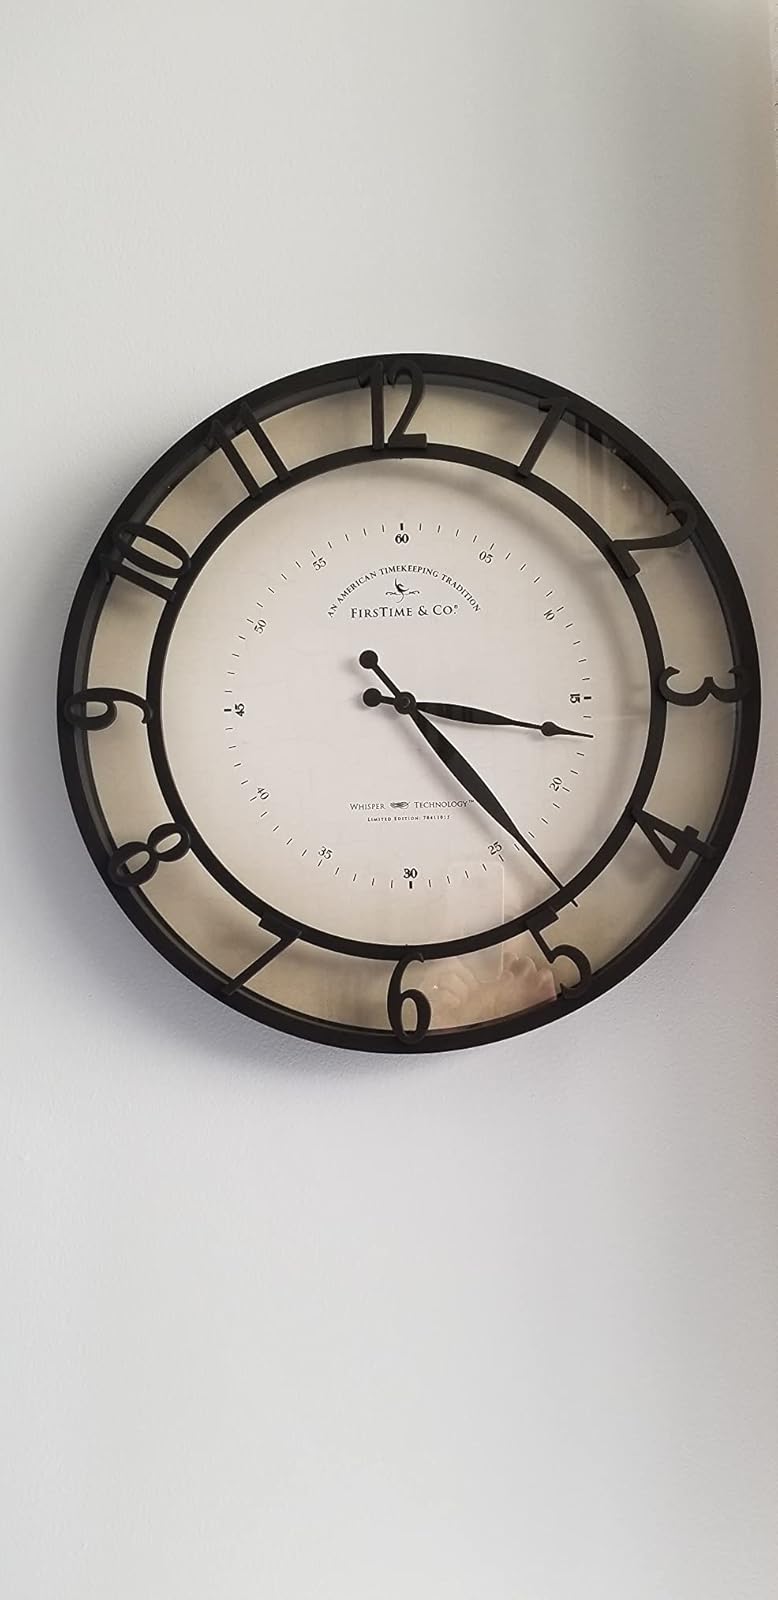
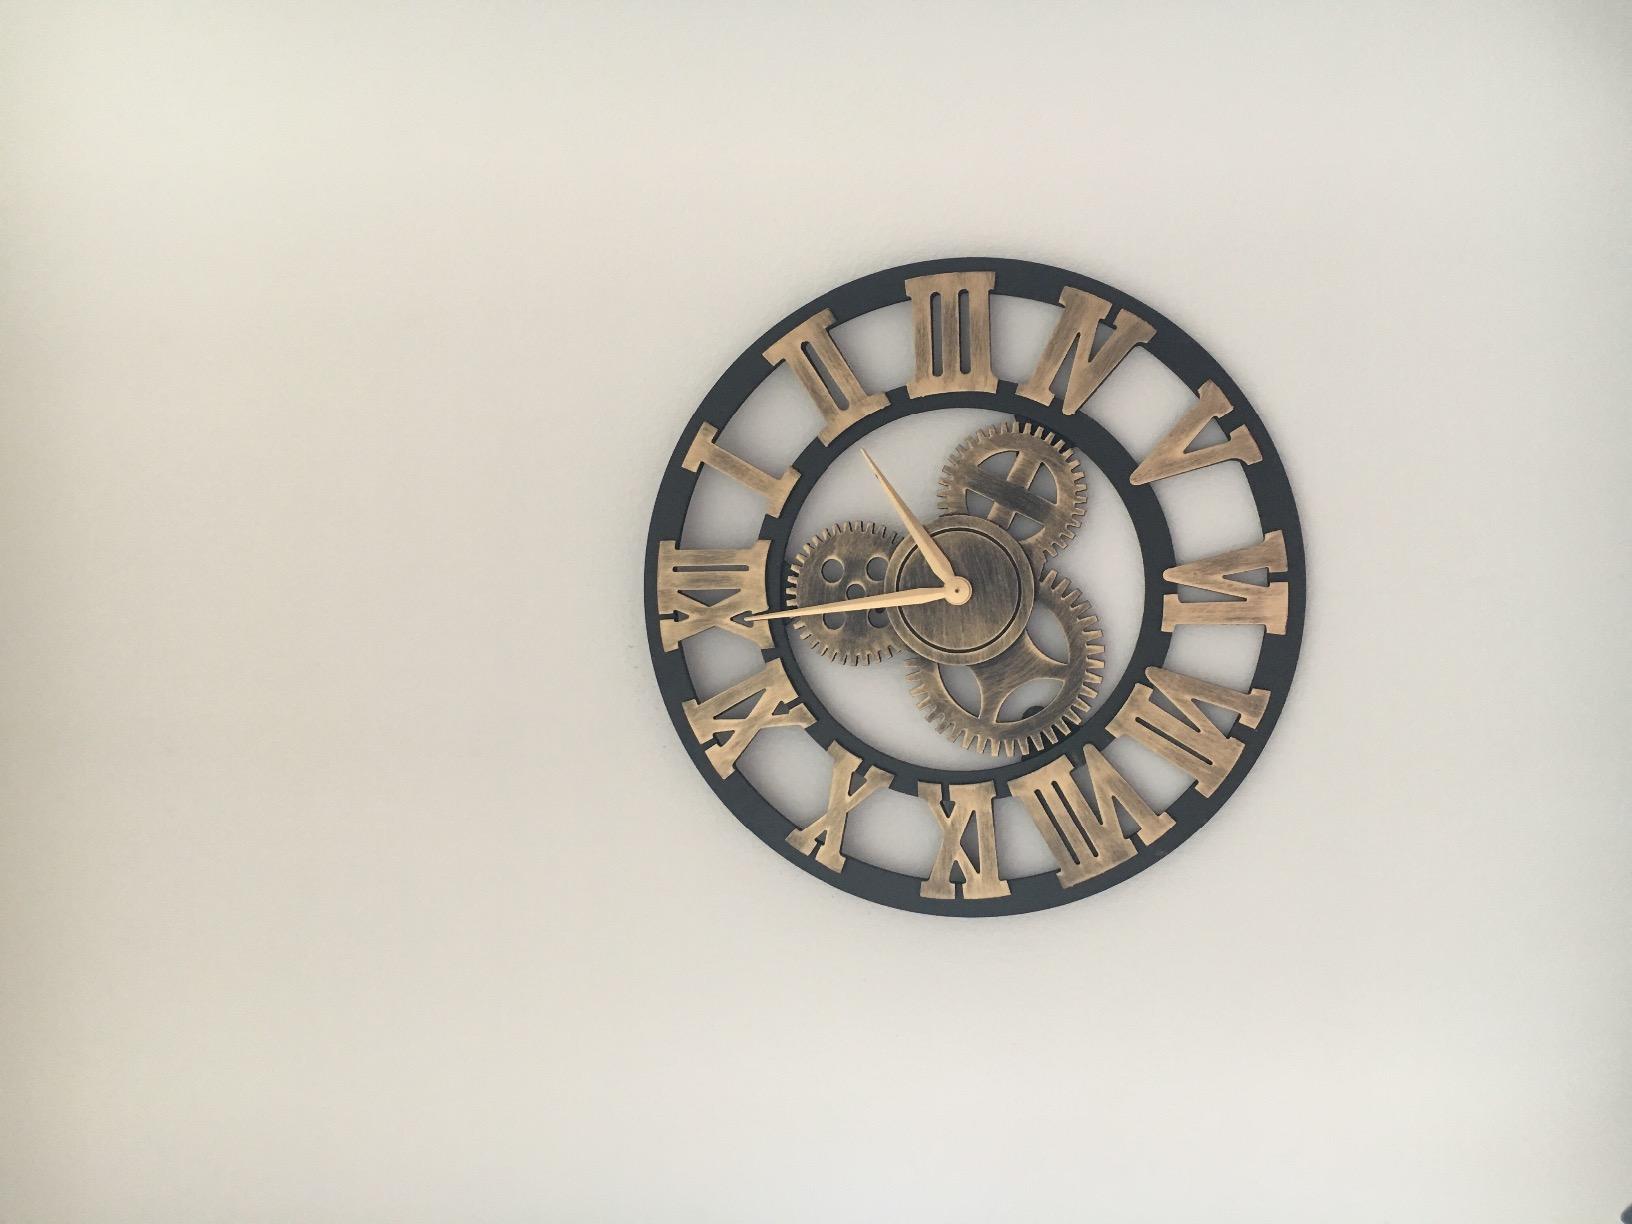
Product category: clock
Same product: no